Abu Nasr Mamlan II

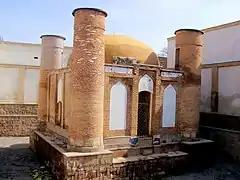
The Imamzadeh Chaharmenar in Tabriz, where the Rawadid rulers are buried

Abu Nasr Mamlan II (also spelled Muhammad II) was the last Rawadid "amir" (ruler) of Azarbaijan from 1058/9 to 1071. He was the son and successor of Abu Mansur Wahsudan. He was along with his sons arrested in 1070 by his suzerain, the Seljuk ruler Alp Arslan, thus marking the end of the Rawadid dynasty. However, their descendants, the Ahmadilis, recaptured Maragha in the early 12th-century.